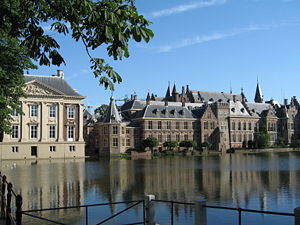
Generalstaterne / Opgaver
"""Binnenhof"" hvor første og andetkammeret i generalstaterne holder møder. Det centrale tårn er premierministerens kontor."
Generalstaterne er det hollandske parlament. Det består af to kamre, hvoraf det vigtigste er det direkte valgte andetkammer – Tweede Kamer. Hertil kommer et af provinsforsamlingerne indirekte valgt førstekammer Eerste Kamer. Generalstaterne afholder sine møder i Binnenhof i Haag